Old Holborn

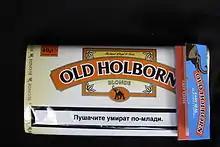
Old Holborn tobacco and rolling papers

Old Holborn (pronounced "Ho'burn") is a brand of hand-rolled tobacco produced by Richard Lloyd & Sons (a subsidiary of Gallaher Group, which is a subsidiary of Japan Tobacco). The name originates from Holborn in London, where Richard Lloyd began combining different tobaccos in 1785. The former trademark was a depiction of Staple Inn in Holborn. The tobacco is made in the European Union.